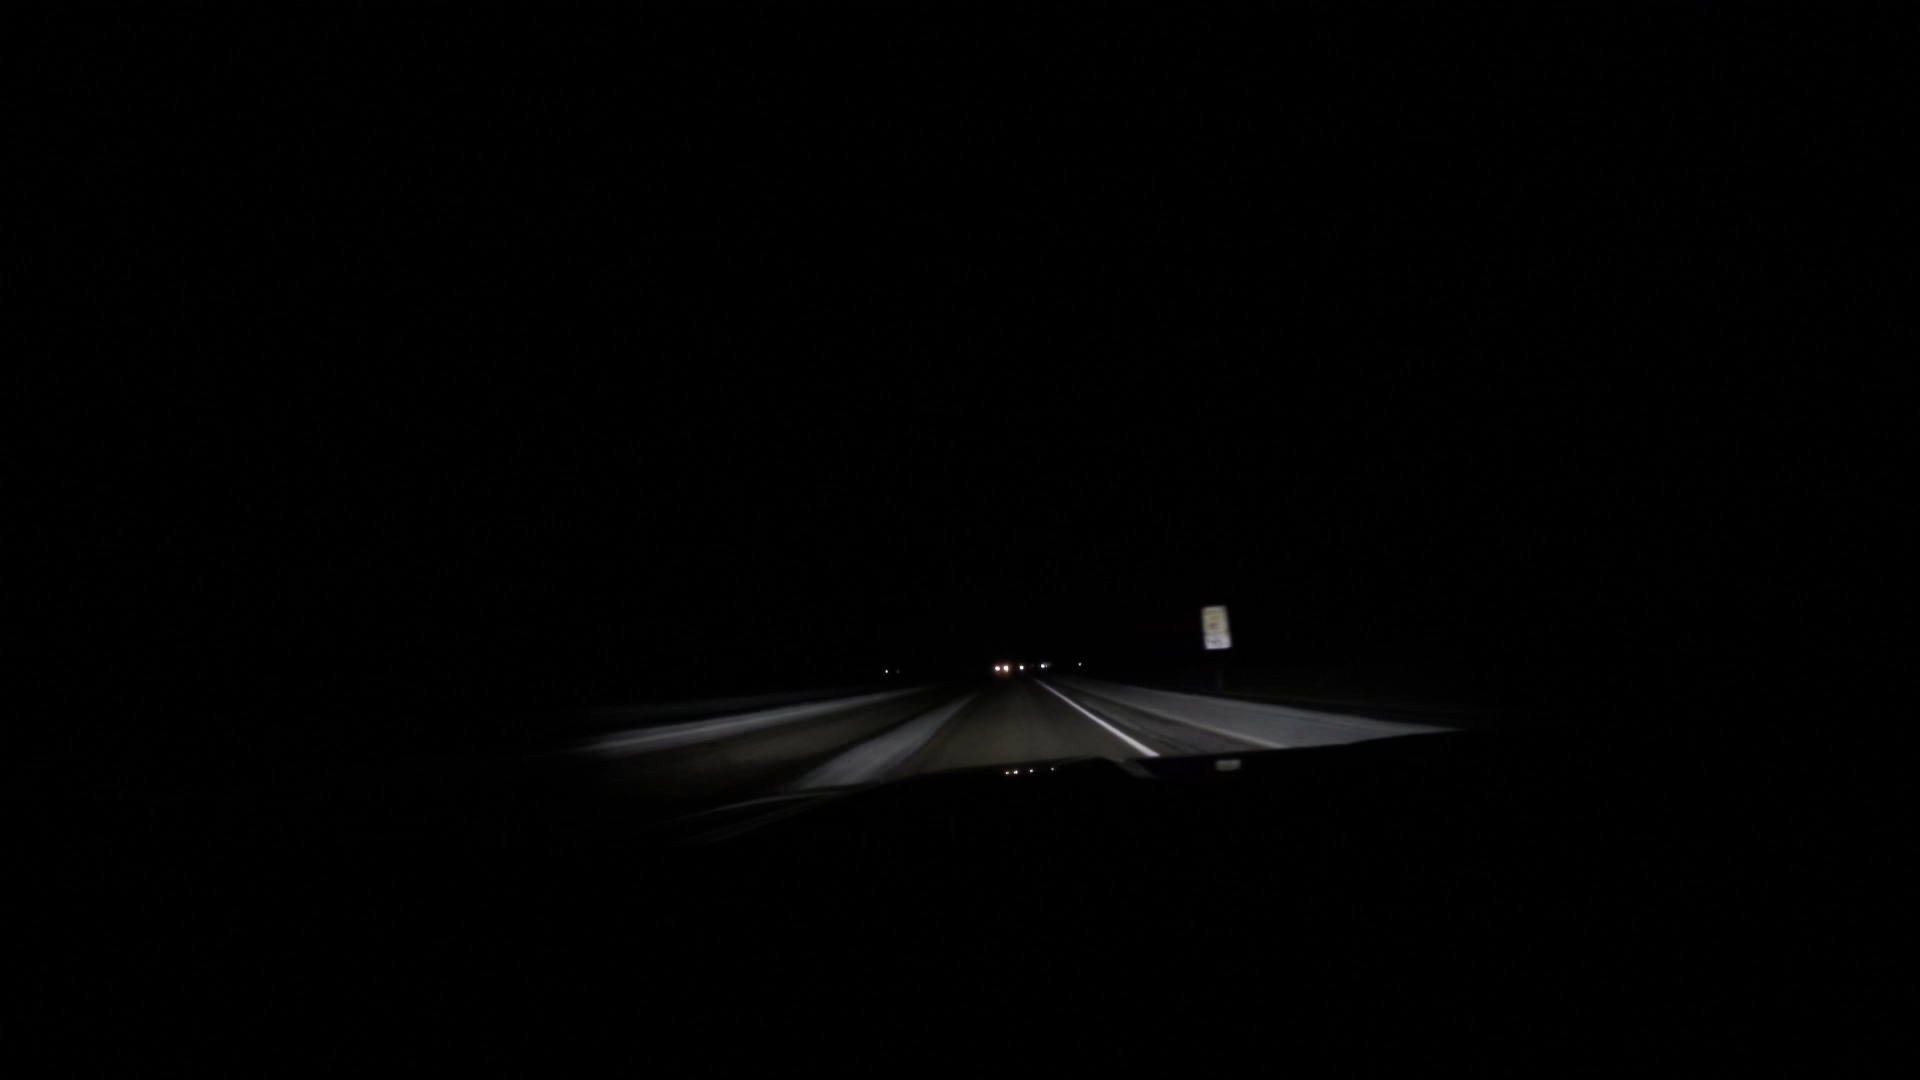
Speed limit sign label: mph80